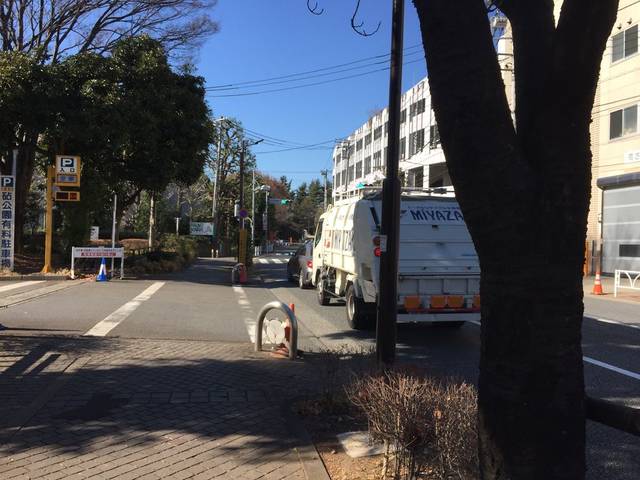
Region: Japan
Coordinates: 35.632, 139.623